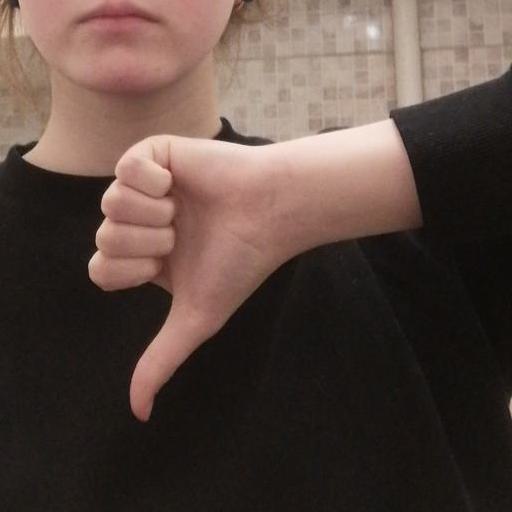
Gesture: dislike